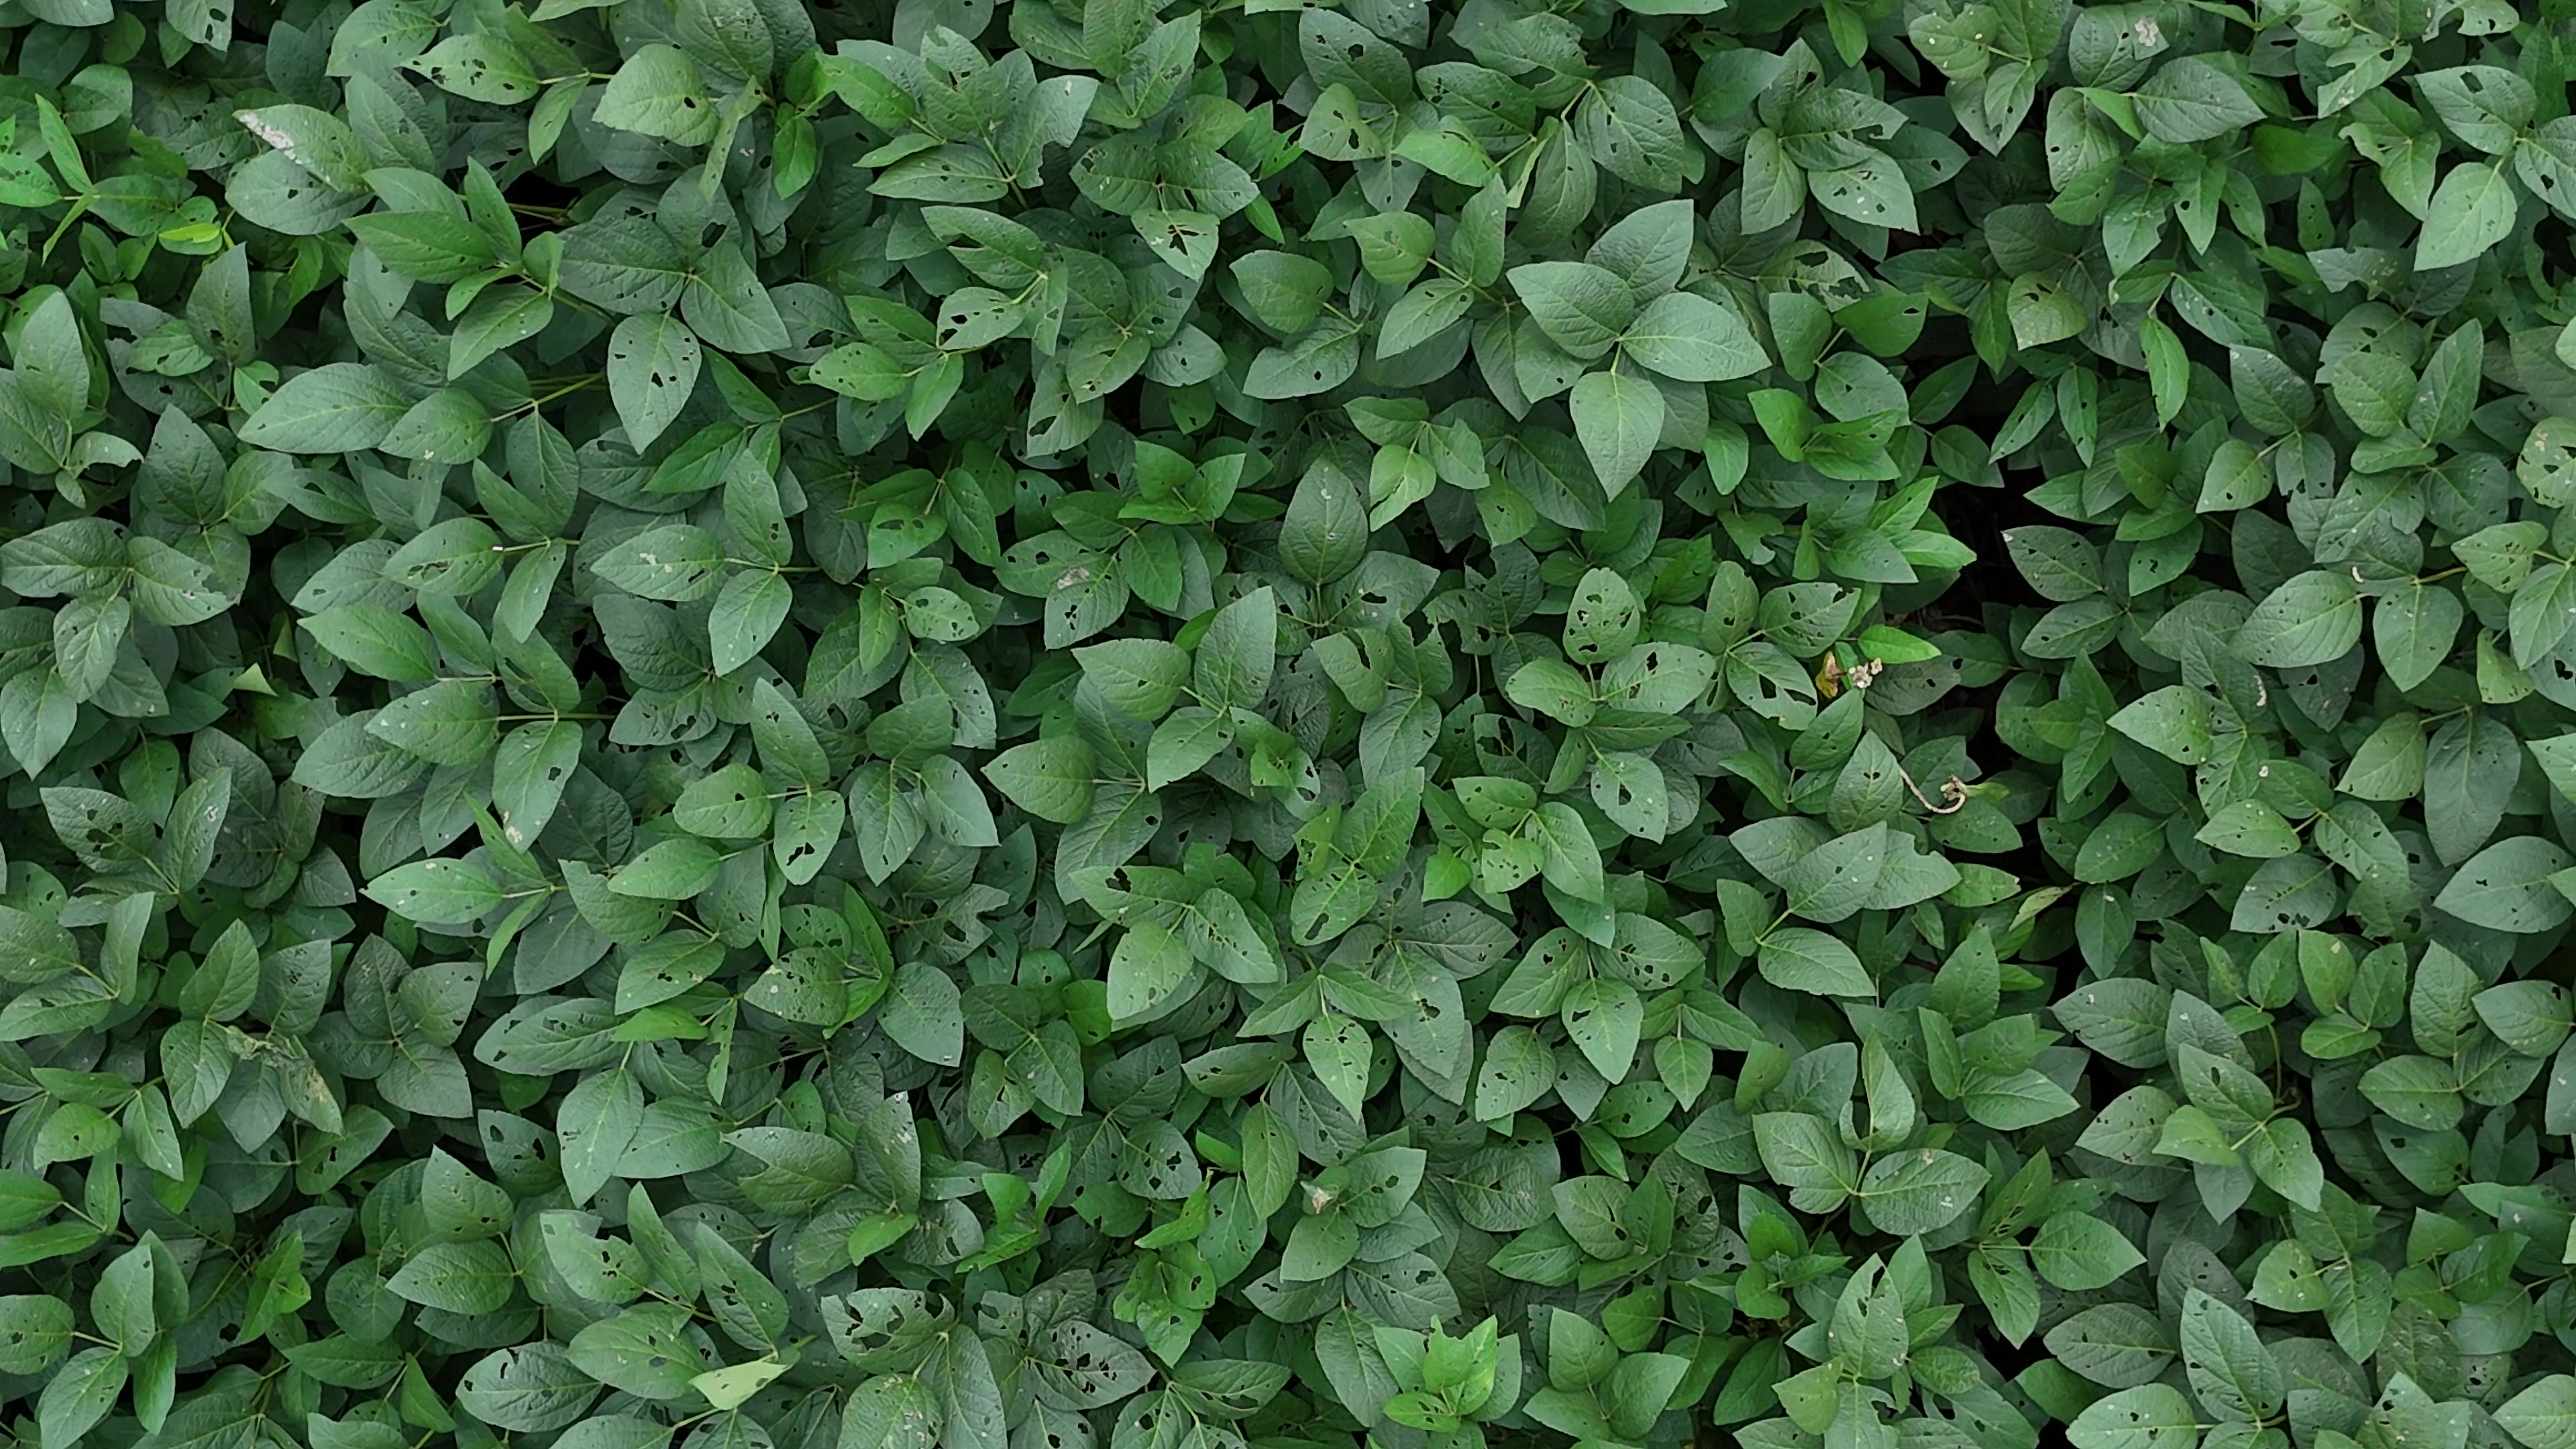
Label: Semilooper_Pest